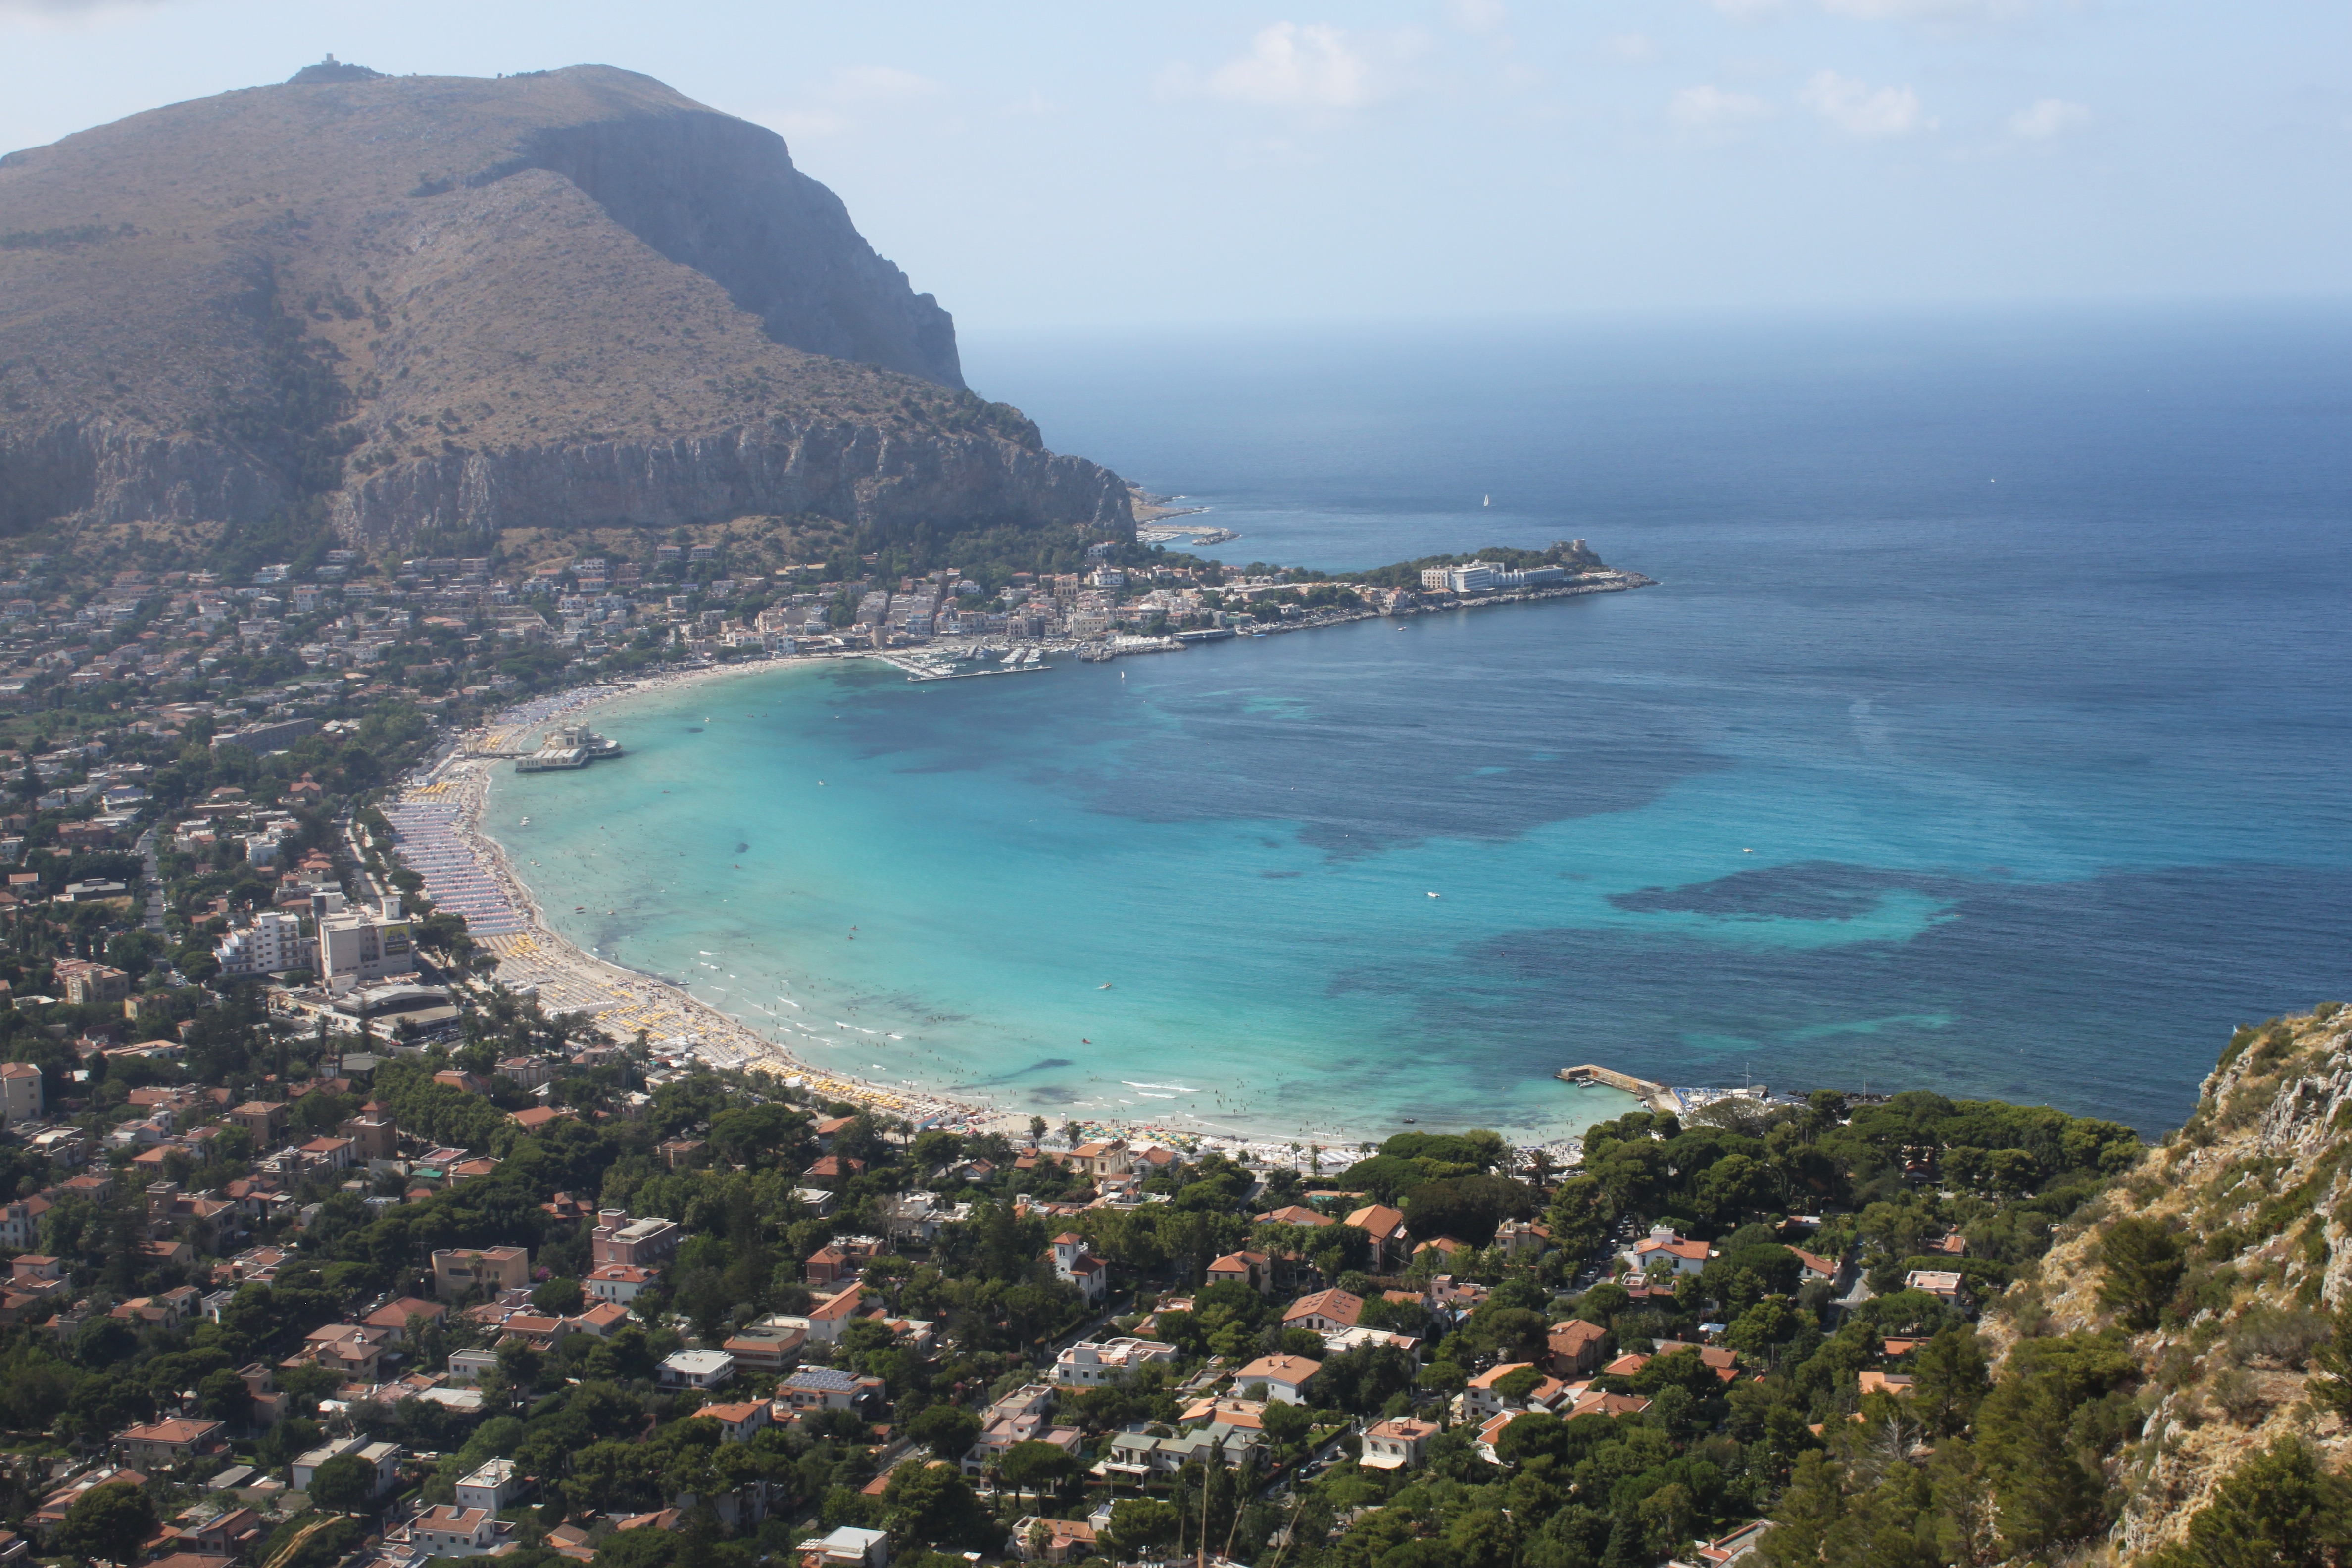
beach, sea, coast, ocean, horizon, shore, cliff, cove, bay, terrain, body of water, cape, palermo, islet, the coast, landform, the mediterranean sea, aerial photography, lazur, geographical feature